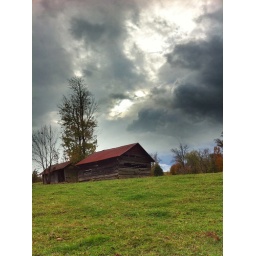
After the rain in the cow pasture